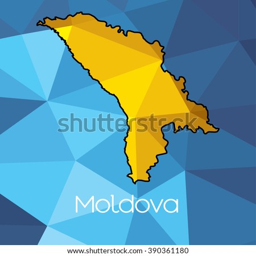
a map of the country